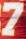
Number: 7